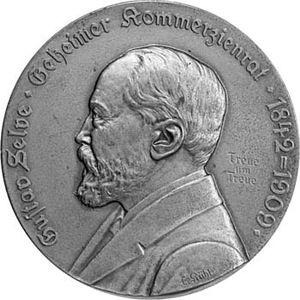
Médaille en bronze de Gustav Selve.
Gustav Selve, né le 28 février 1842 à Lüdenscheid-Peddensiepen et mort le 7 novembre 1909 à Bonn, est un industriel allemand.